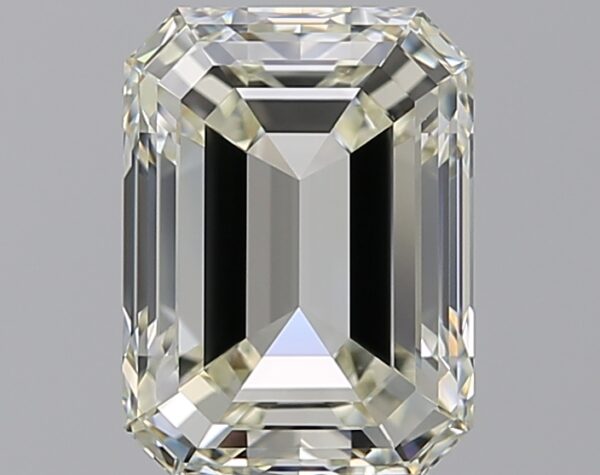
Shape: emerald
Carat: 3.4
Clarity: VVS1
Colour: L
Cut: EX
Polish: EX
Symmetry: EX
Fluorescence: F
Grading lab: GIA
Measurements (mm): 9.83 x 7.27 x 4.79